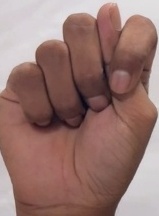
ASL sign: T